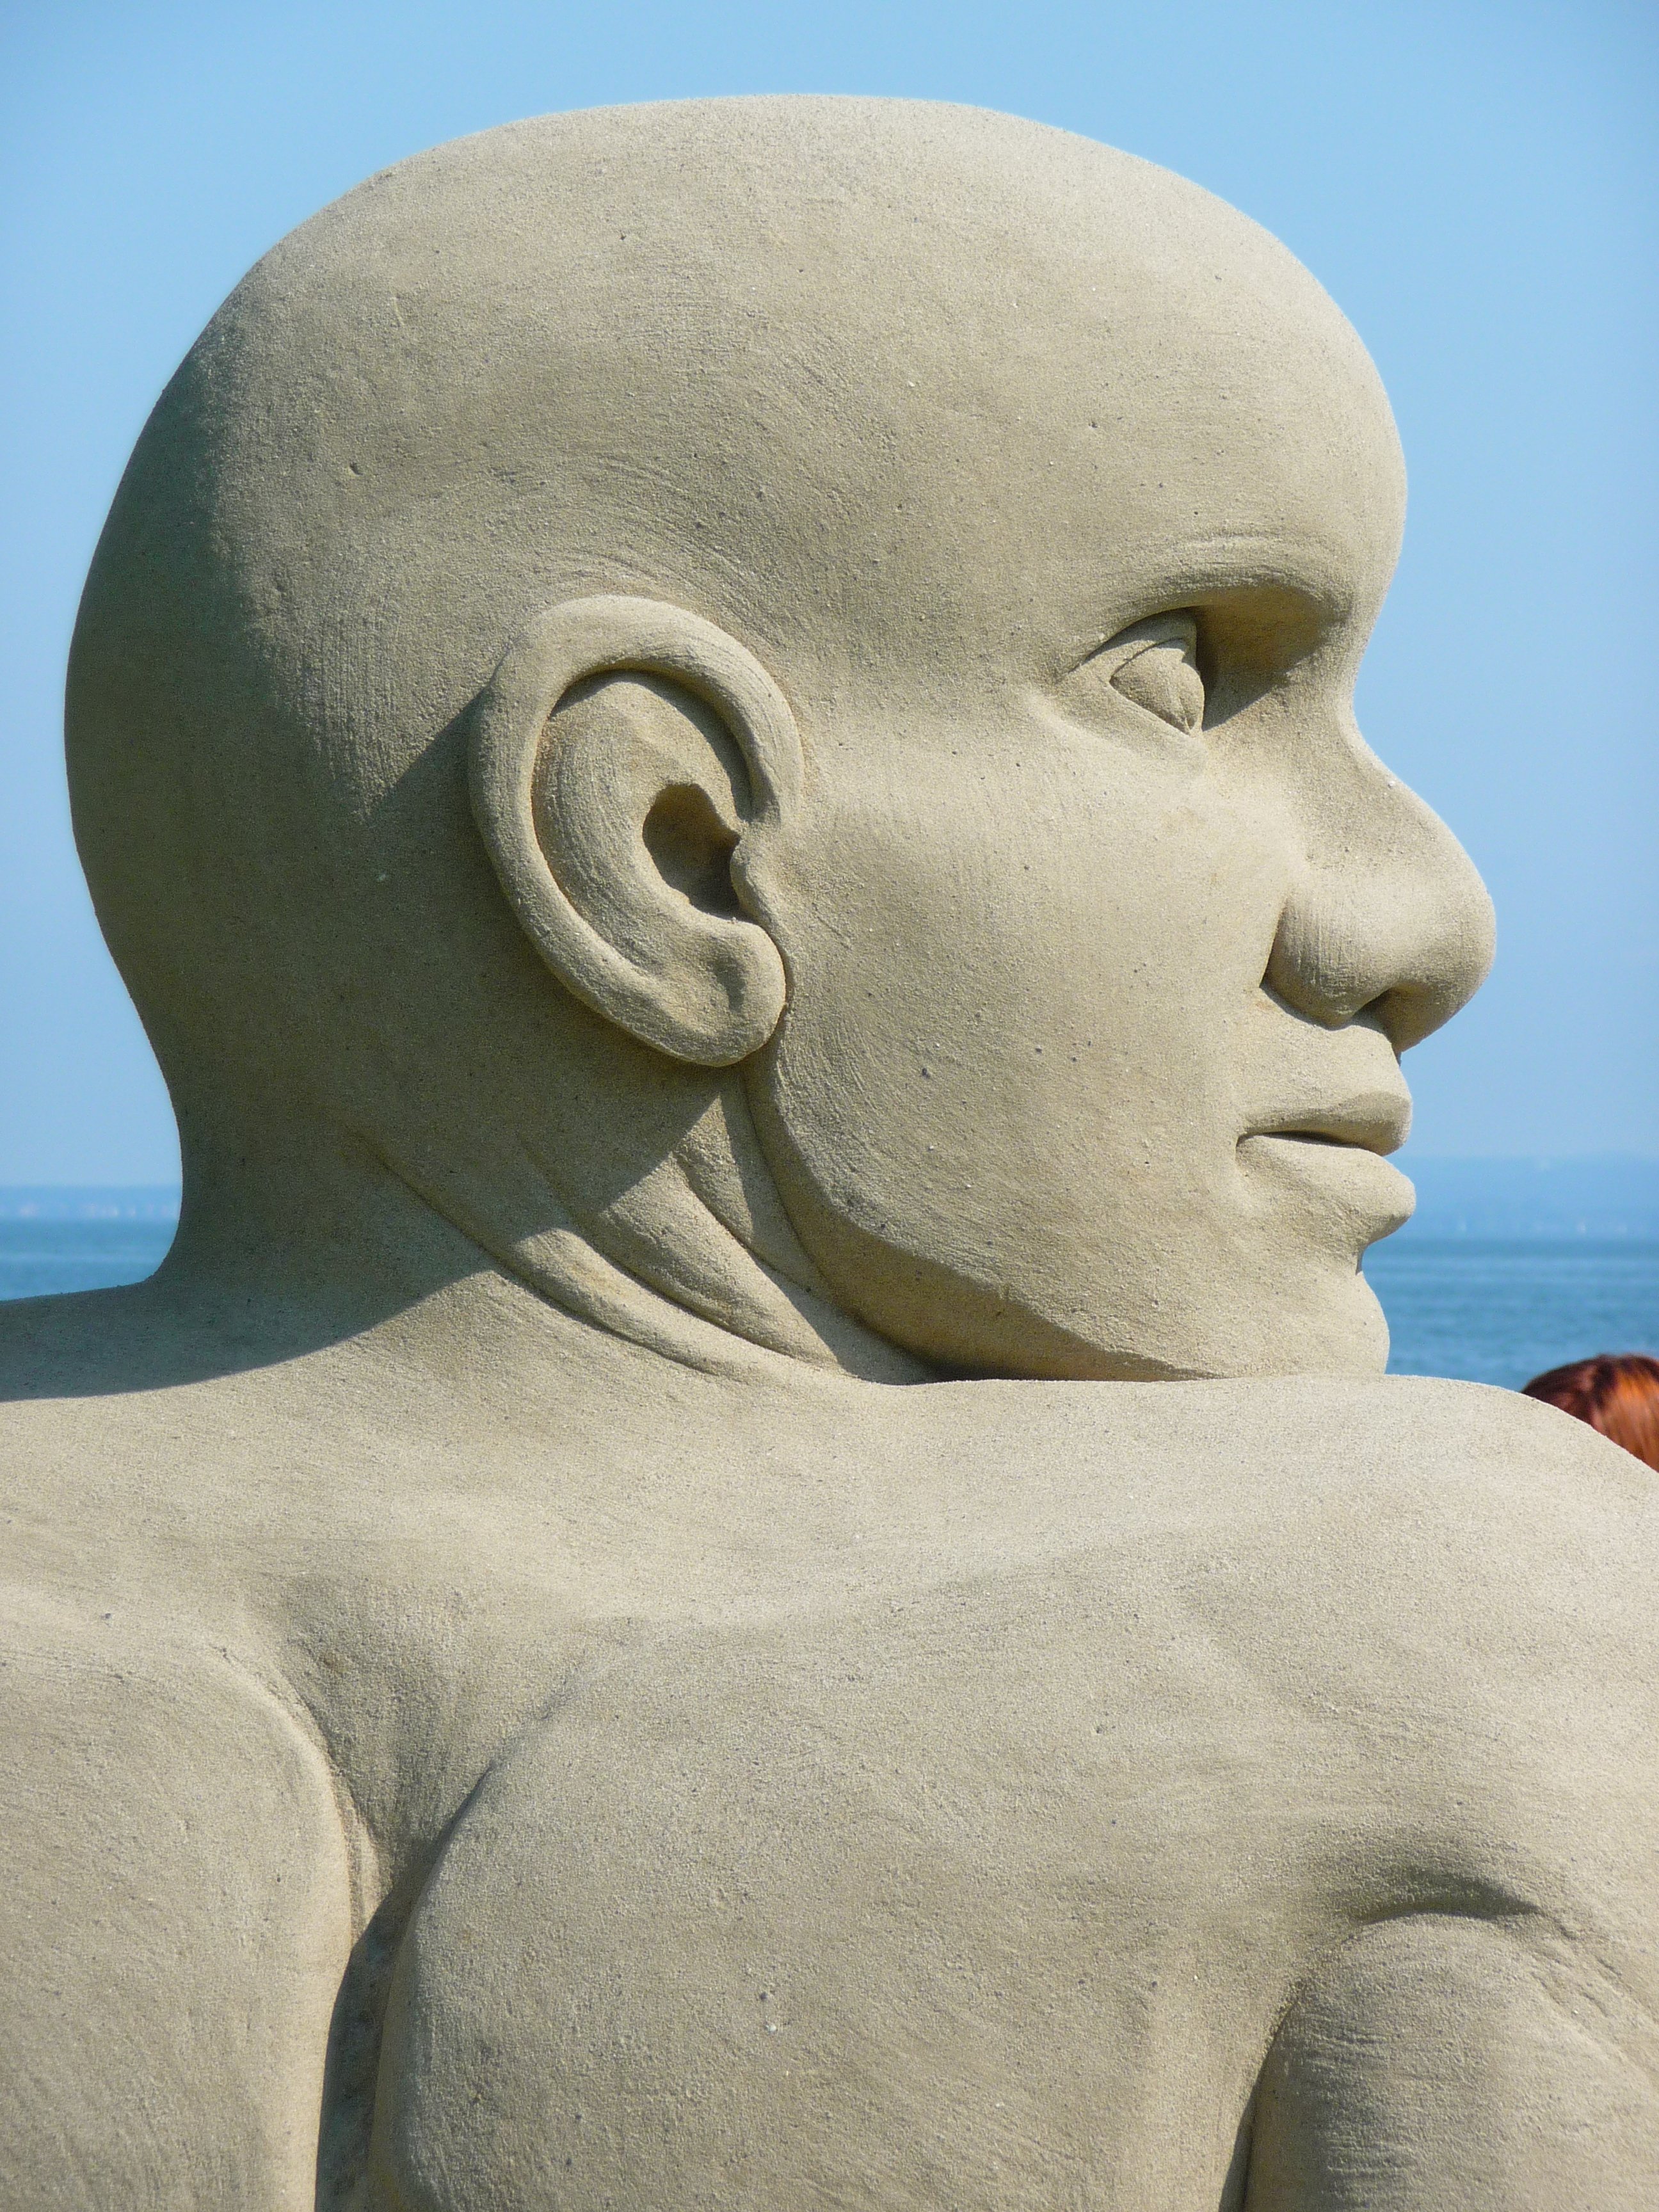
man, sand, monument, statue, face, sculpture, art, temple, head, carving, rorschach, lake constance, stone carving, sand sculpture, gautama buddha, ancient history, nonbuilding structure